Milwaukee County Stadium

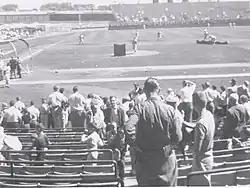
County Stadium, September 1960

Three weeks before the beginning of the 1953 season, and right before the new stadium was ready to open, the Braves made it official, applying for permission to relocate. The other National League owners agreed, with the team becoming the Milwaukee Braves. The Braves' first regular season home game was on April 14 against the St. Louis Cardinals. Bill Bruton hit a 10th inning home run to win the game (3–2) in dramatic style. In their first season in Milwaukee, the Braves set the National League attendance record of 1.8 million.